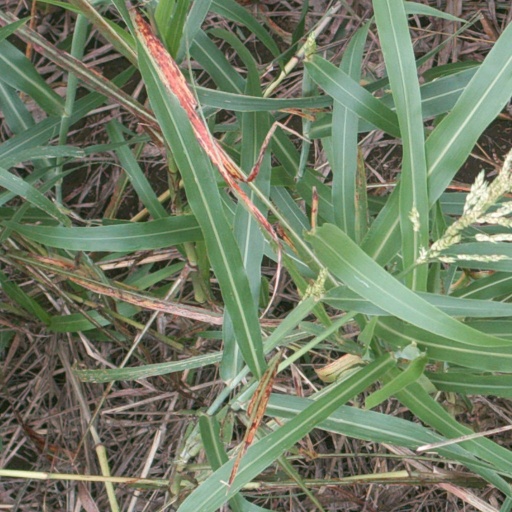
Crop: sorghum